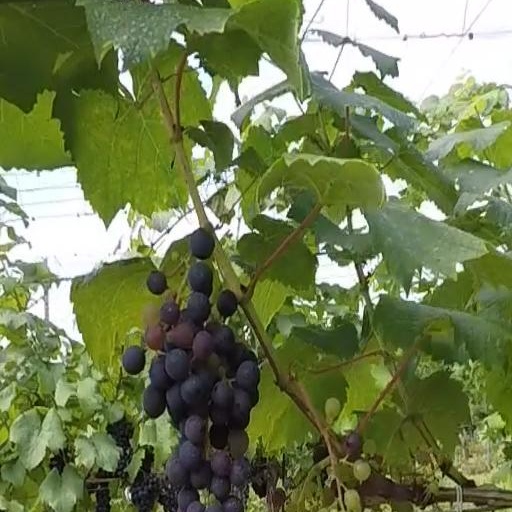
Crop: grape